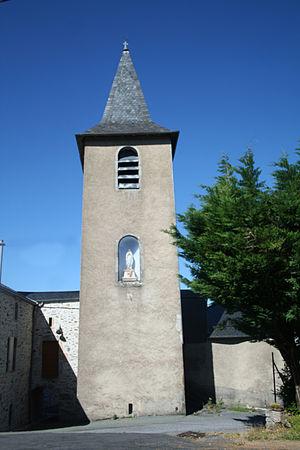
Le Margnès (Tarn) - église Sainte Madeleine de la Grange.
Le Margnès est une ancienne commune française, située dans le département du Tarn en région Occitanie.